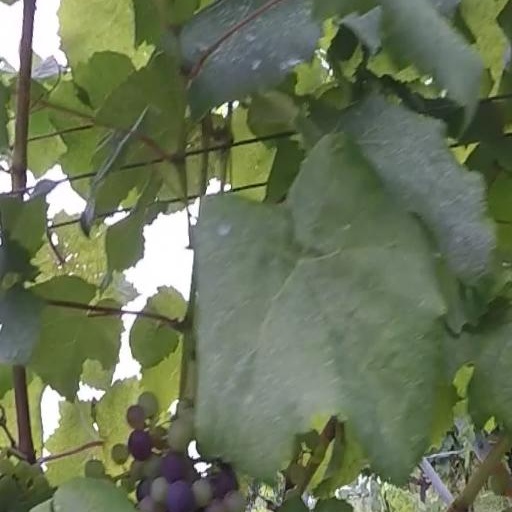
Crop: grape